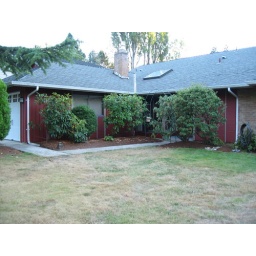
Complete, except for minor pickups. Note the blue painter's tape under the garage door window (center left)